The Pack (2022 film)

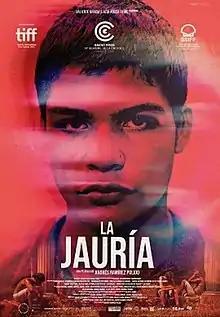
Film poster

The Pack (Spanish: La jauría) is a 2022 Colombian-French drama film written and directed by Andrés Ramírez Pulido in his directorial debut. In May 2022, it won the Critics' Week Award at the 75th Cannes Film Festival. In the same month, Ramírez Pulido received the Society of Dramatic Authors and Composers award for his work on the film. The film was nominated in the Best Ibero-American Film category at the 37th Goya Awards.